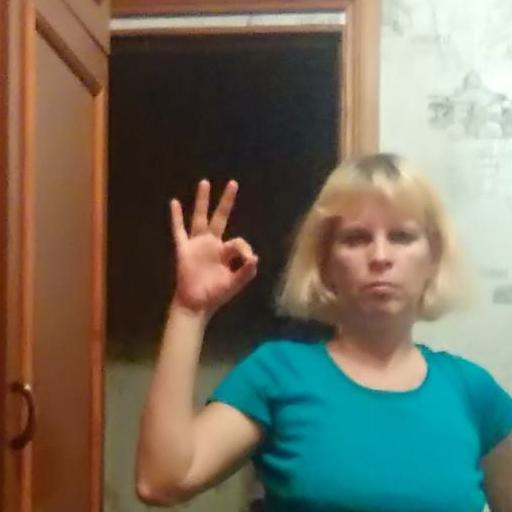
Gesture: ok